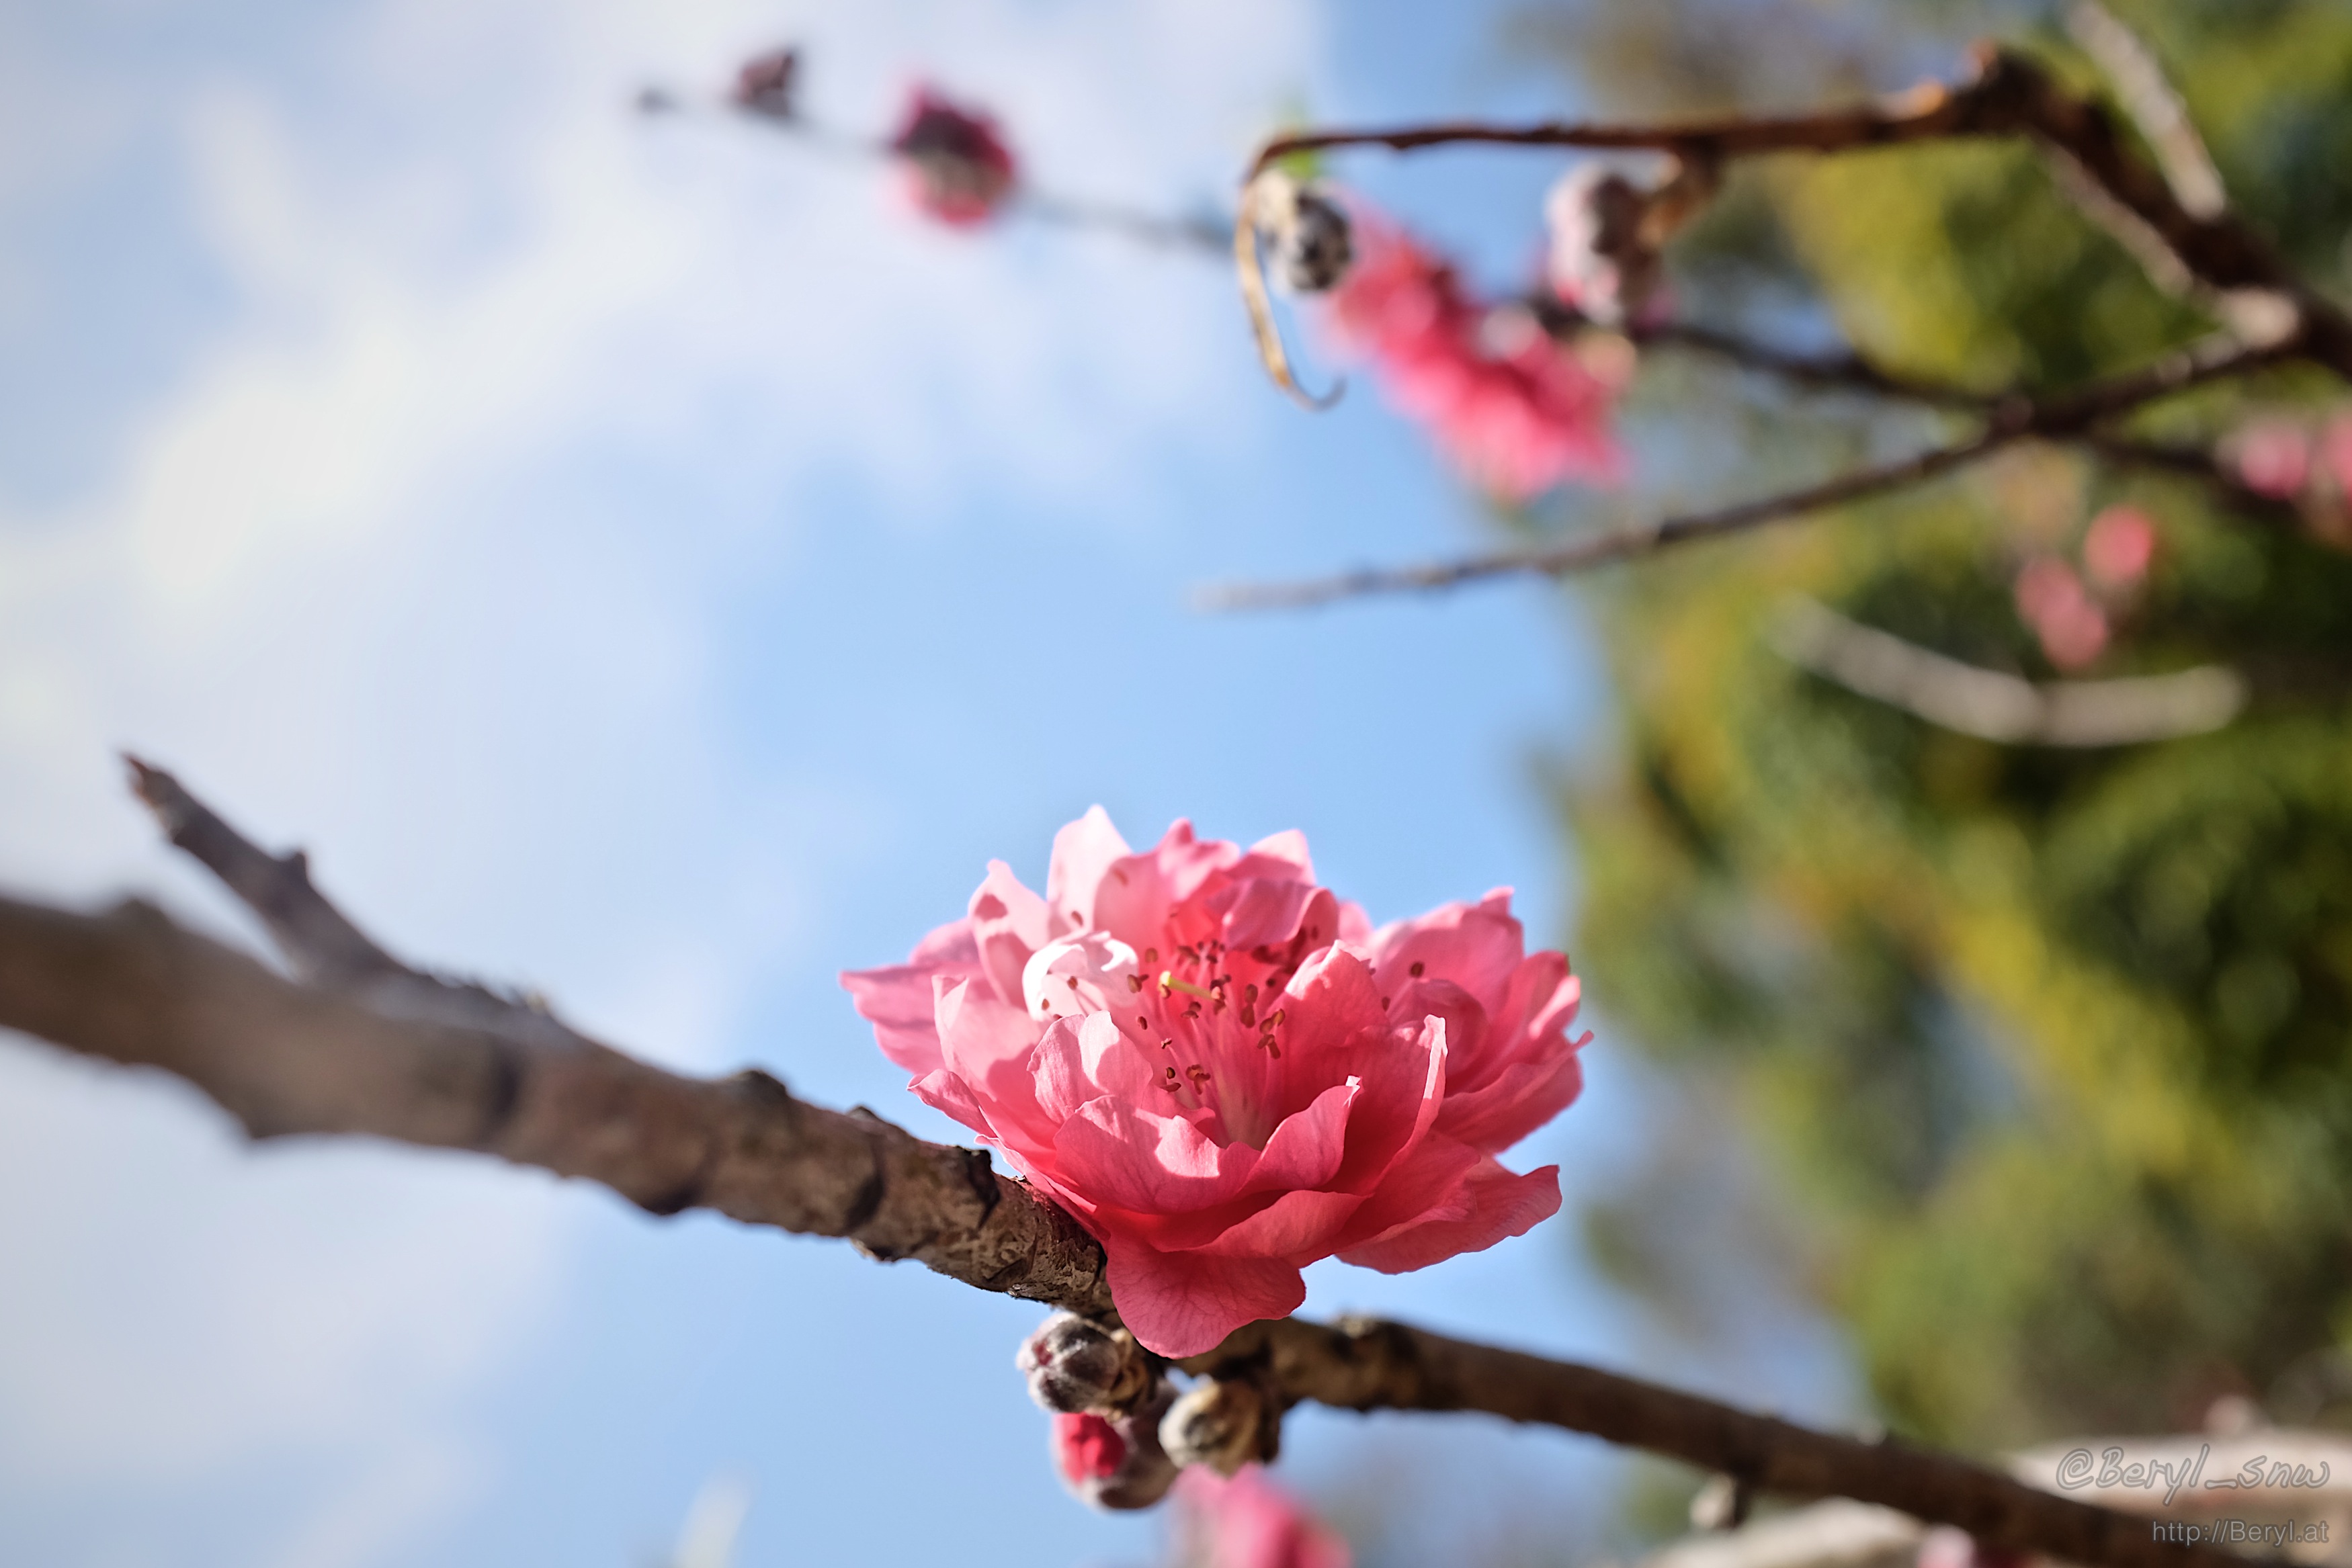
nature, branch, blossom, bokeh, blur, plant, sky, leaf, flower, petal, clear, fujifilm, spring, red, clean, botany, blue, pink, flora, season, sunny, 35mm, peach, x100s, macro photography